Ballet Nimba

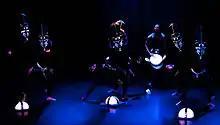
The masks in production "Bagatai" 2013

Ballet Nimba features traditional and contemporary West-African Dance and Music, with a strong presence in the Black Dance Sector. Idrissa Camara was named as one of the top 10 people to meet at the 2010 Decibel Performing Arts Showcase, Arts Council England's biggest bi-annual event promoting diversity and equality in the Arts. In 2013 Idrissa Camara was awarded a Trailblazer Fellowship from the Association of Dance of the African Diaspora. These 2013-14 trailblazer bursaries were given "in recognition of creative spark, ambition and leadership potential".